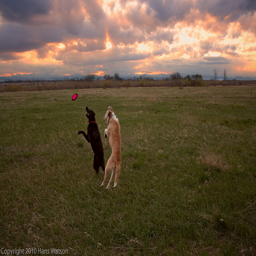
Two dogs playing Frisbee in an open field.
Two dogs jump in the air to catch a frisbee
A couple of dogs that are standing up in the grass.
two dogs jumping in the air playing with a frisbee
a couple of dogs jump in the air for a frisbe